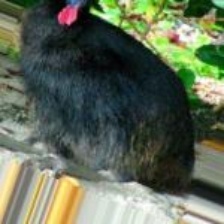
Species: CASSOWARY
Scientific name: CASUARIUS